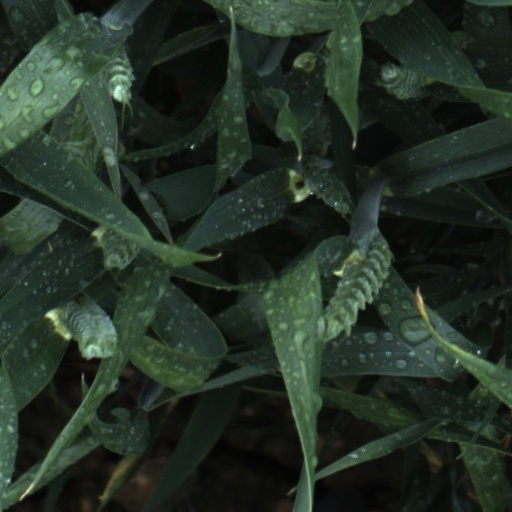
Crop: wheat